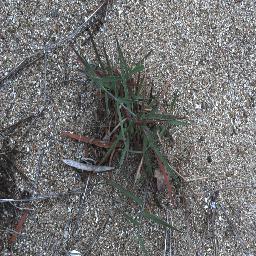
Label: negative